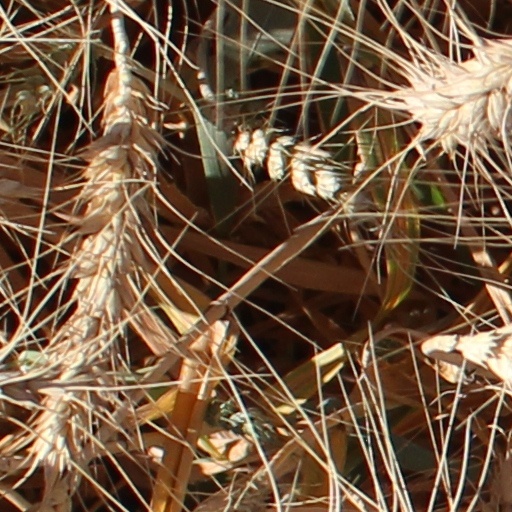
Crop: wheat